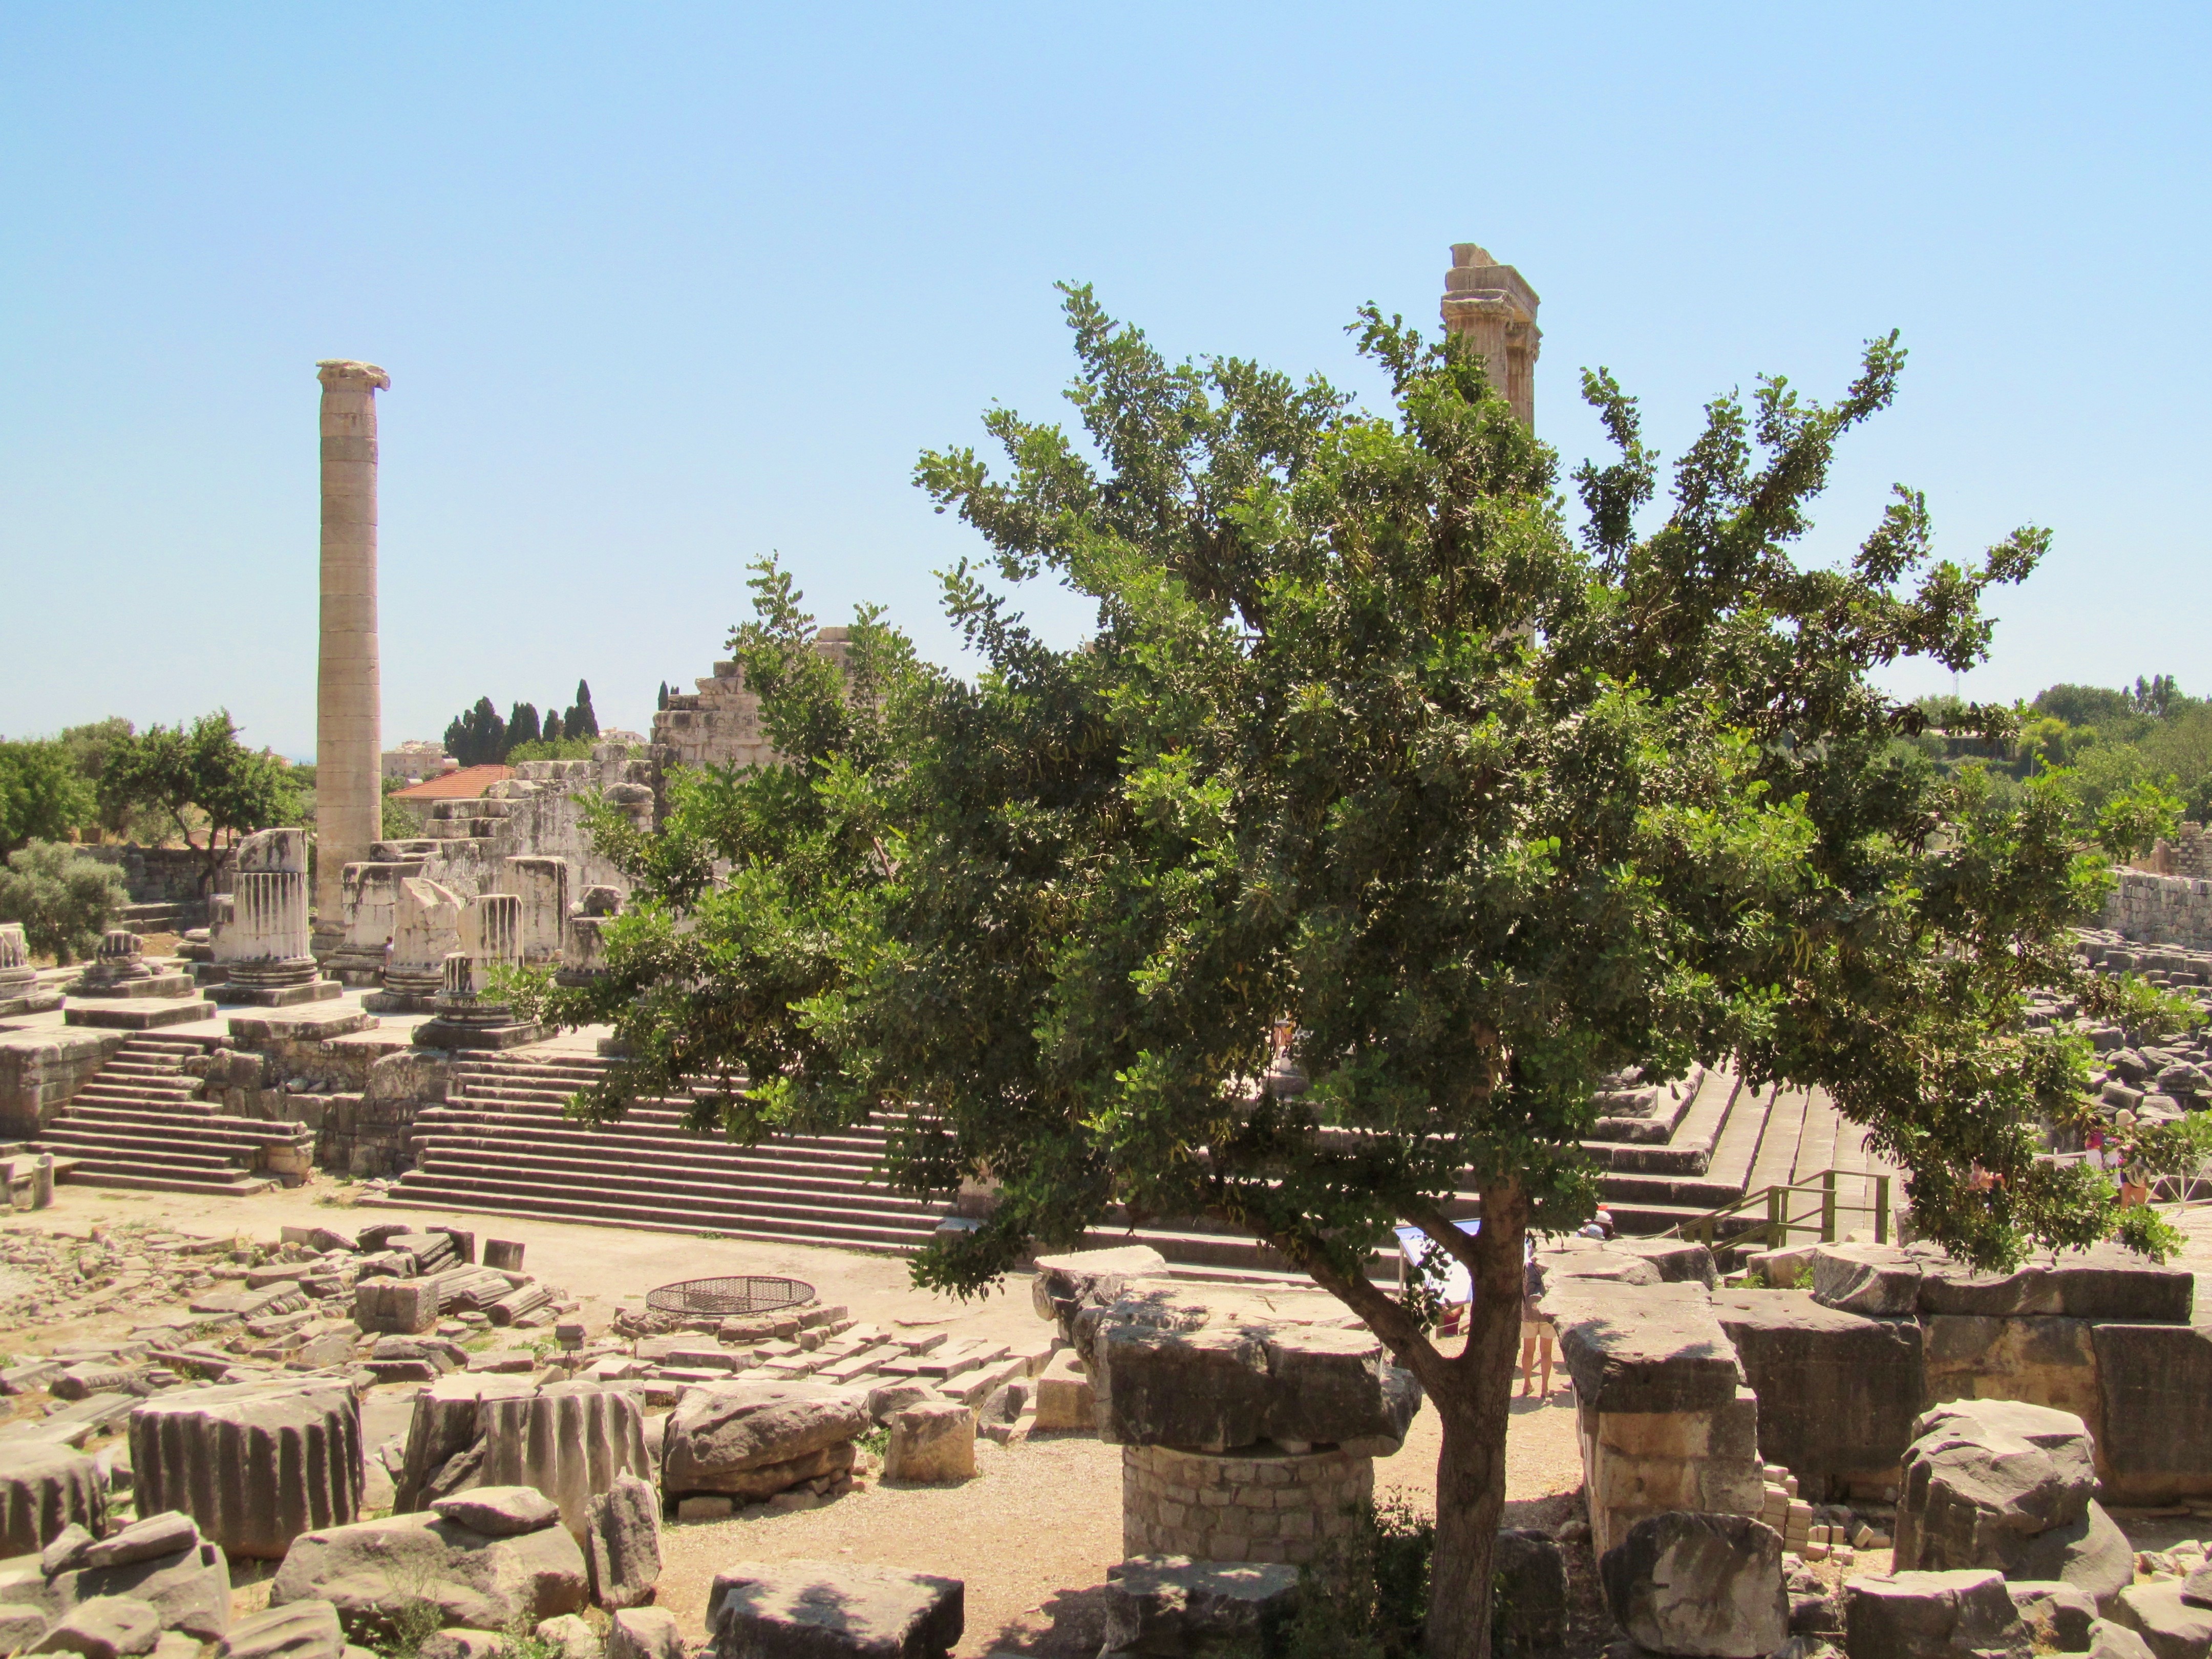
tree, plant, building, stone, construction, garden, place of worship, temple, ruins, turkey, history, ecosystem, construct, archaeological site, didim, biome, ancient history, woody plant, arecales